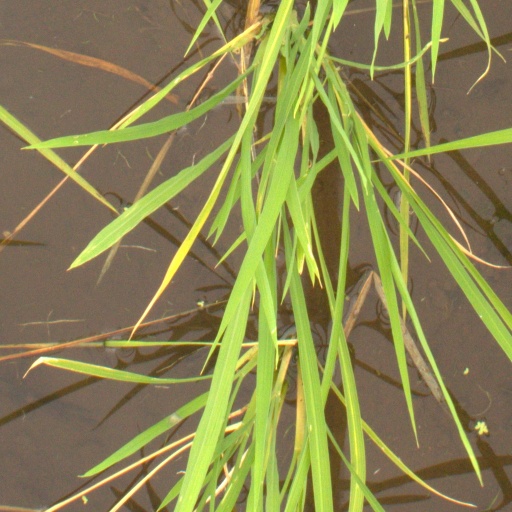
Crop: rice